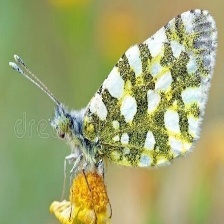
Species: EASTERN DAPPLE WHITE
Butterfly family (ImageNet category): cabbage_butterfly